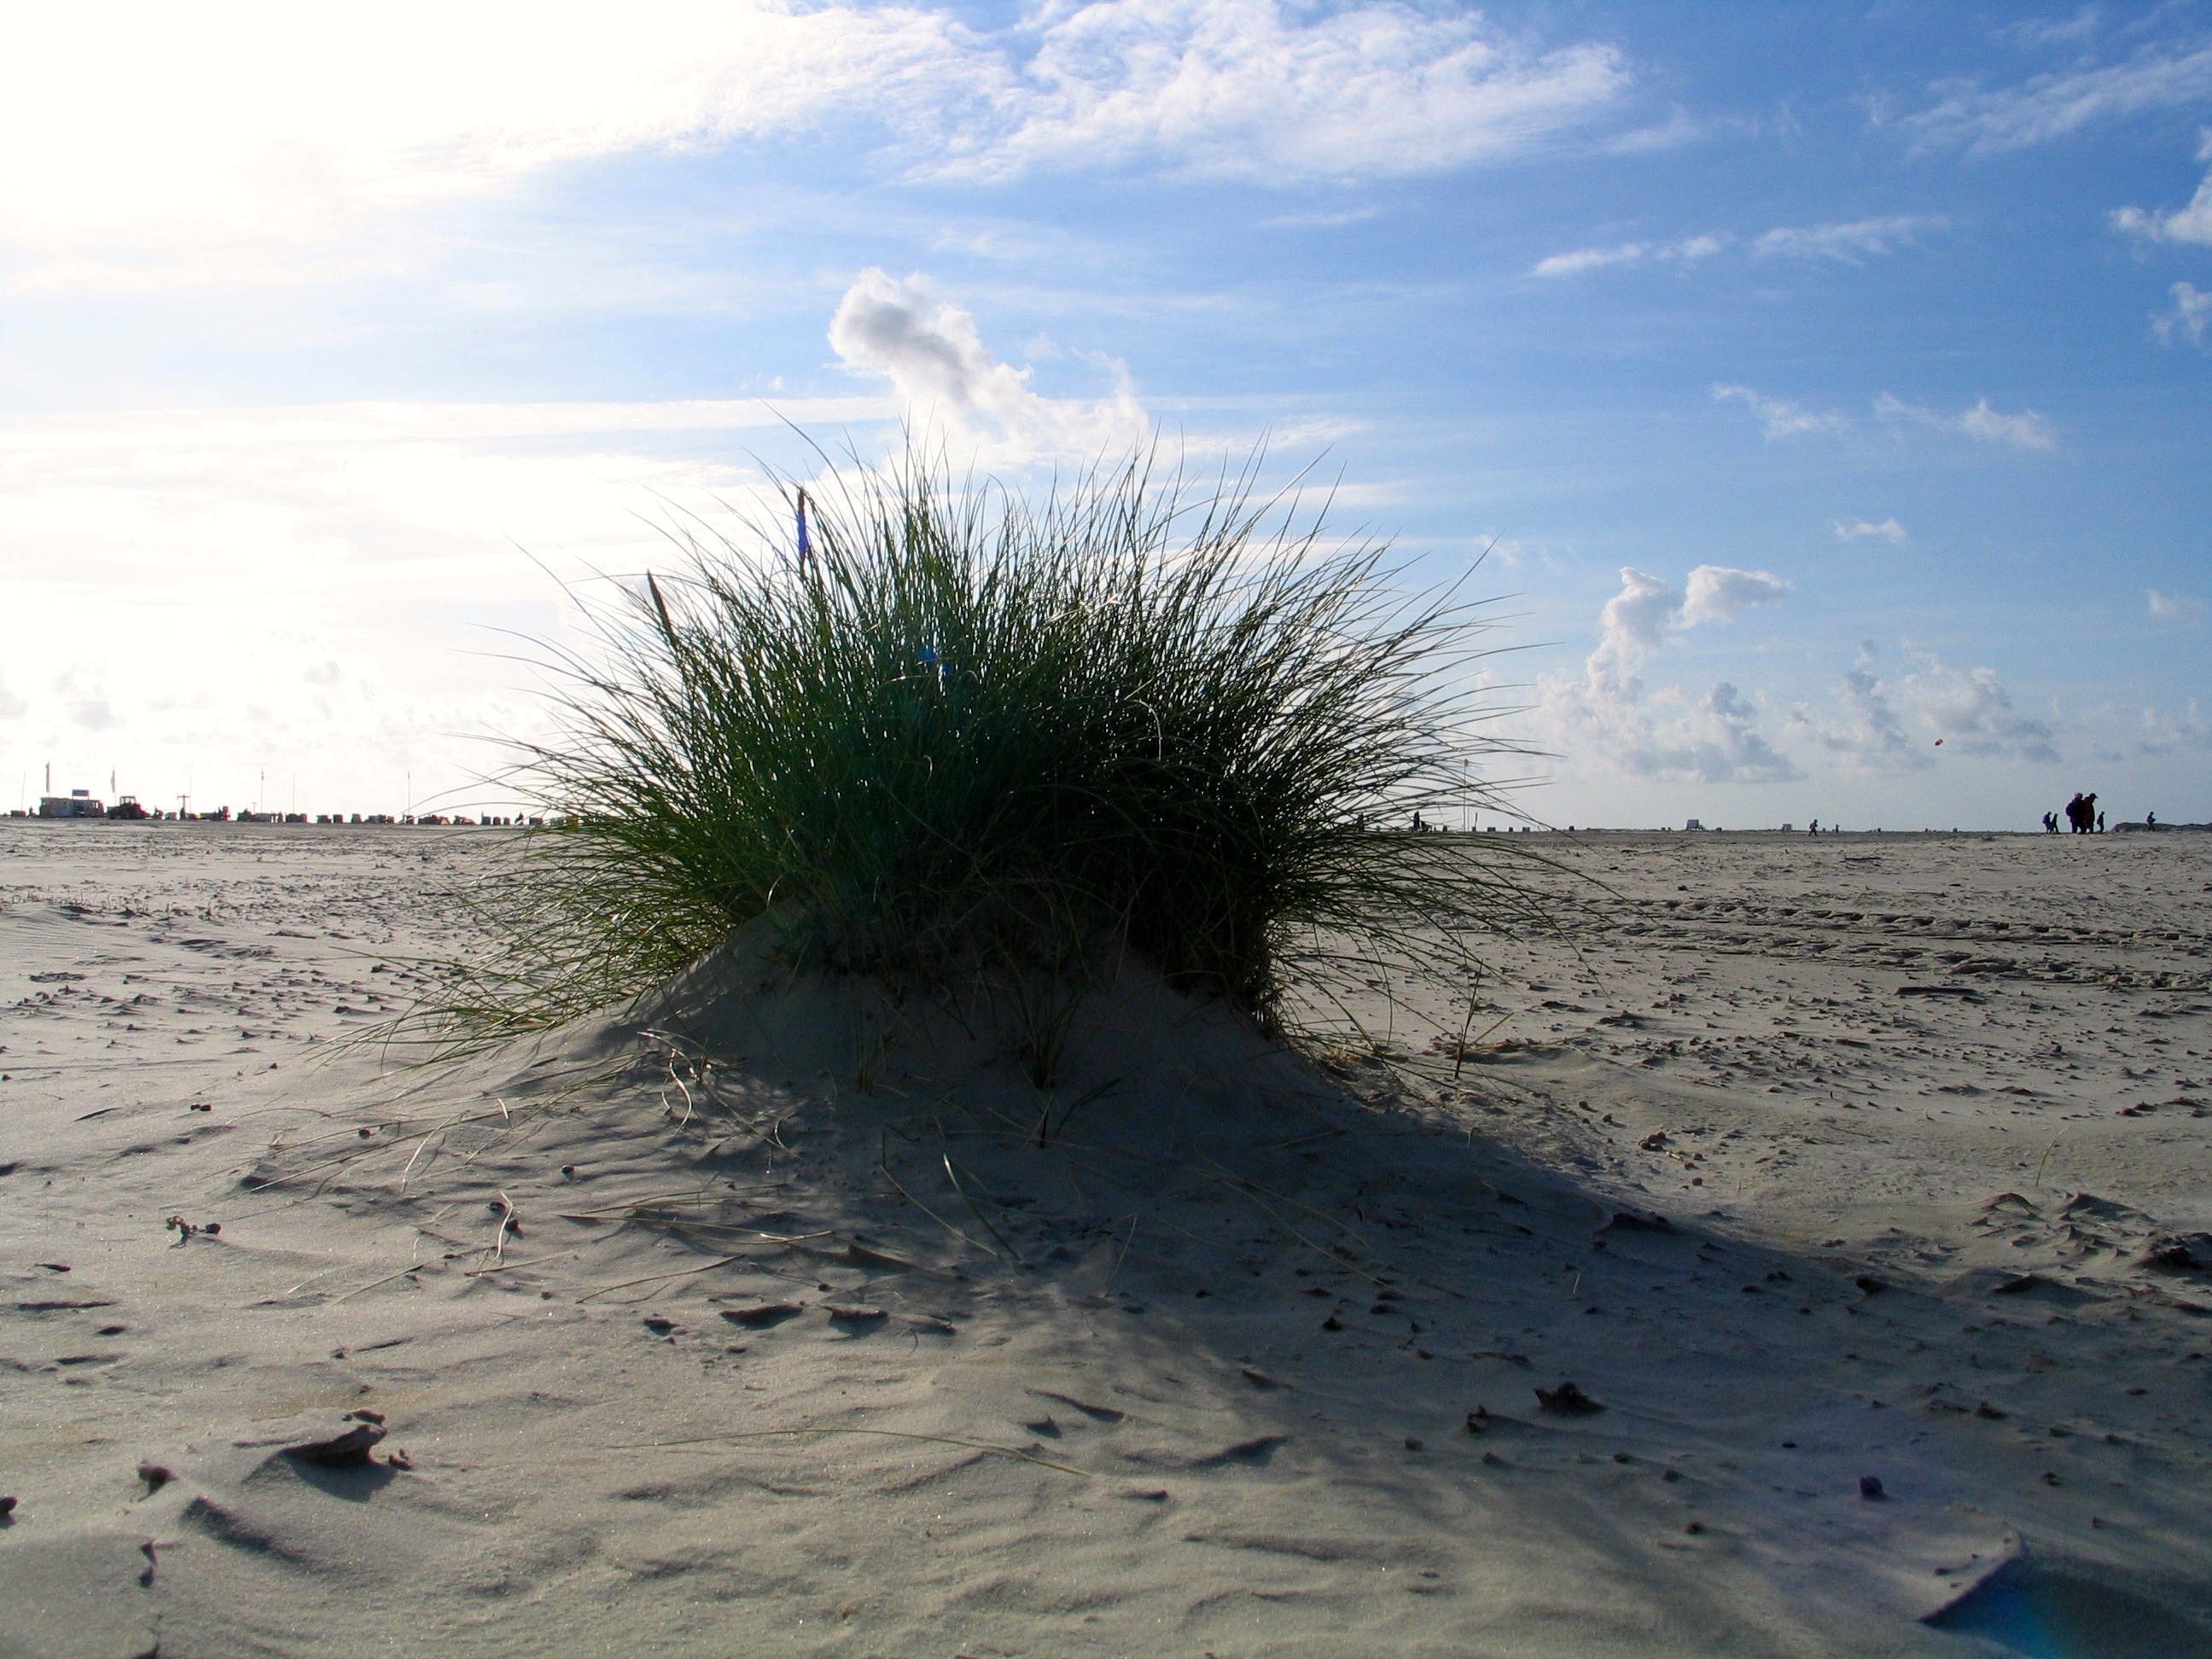
beach, landscape, sea, coast, sand, ocean, horizon, cloud, plant, sky, sunlight, dune, shore, wave, wind, summer, vacation, holiday, material, body of water, habitat, mudflat, natural environment, aeolian landform